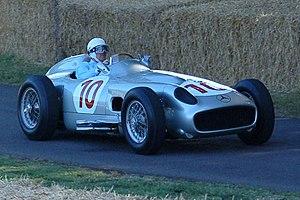
Le Grand Prix de Grande-Bretagne 1955, disputé sur le circuit d'Aintree le 16 juillet 1955, est la quarante-septième épreuve du championnat du monde de Formule 1 courue depuis 1950 et la sixième manche du championnat 1955.